Canyons (novel)

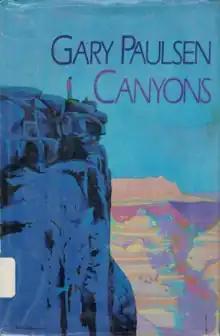
"Canyons" first edition cover.

Canyons is a novel written by Gary Paulsen. It involves two boys – one lives in modern times (Brennan) while the other is an Indian boy (Coyote Runs) living nearly two hundred years ago.